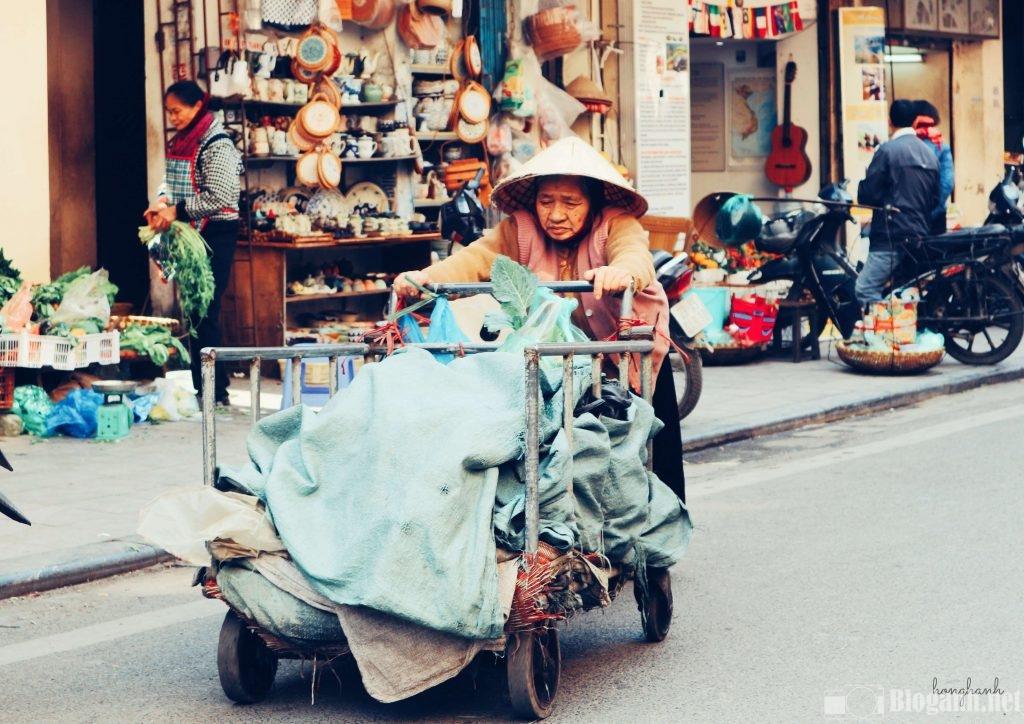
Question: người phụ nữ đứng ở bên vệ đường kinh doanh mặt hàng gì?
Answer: rau củ quả tươi sống